Banavasi

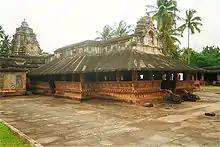
Madhukeshwara temple, Banavasi

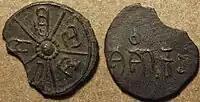
Coin of the Kadamba king who calls himself on the coin "sri dosharashi," thought to be Krishnavarma II (ruled c. 516-540). The reverse of the coin has the legend "shashanka", which means "moon." The Kannada letters and another coin can be seen in the entry for Kadambas of Banavasi

5th-century copper coin was discovered here with an inscription in the Kannada script, one of the oldest such coins ever discovered.